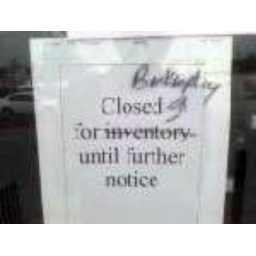
this sign was taped to the door of Broyhill Furniture store in Lewisville, Texas.